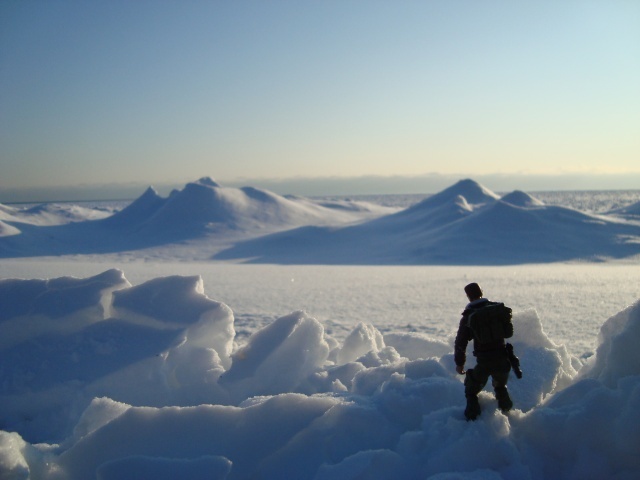
Label: not_food